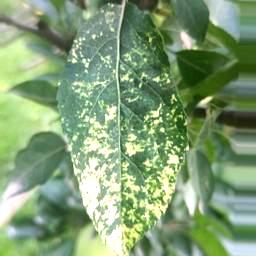
Label: Apple_Mosaic